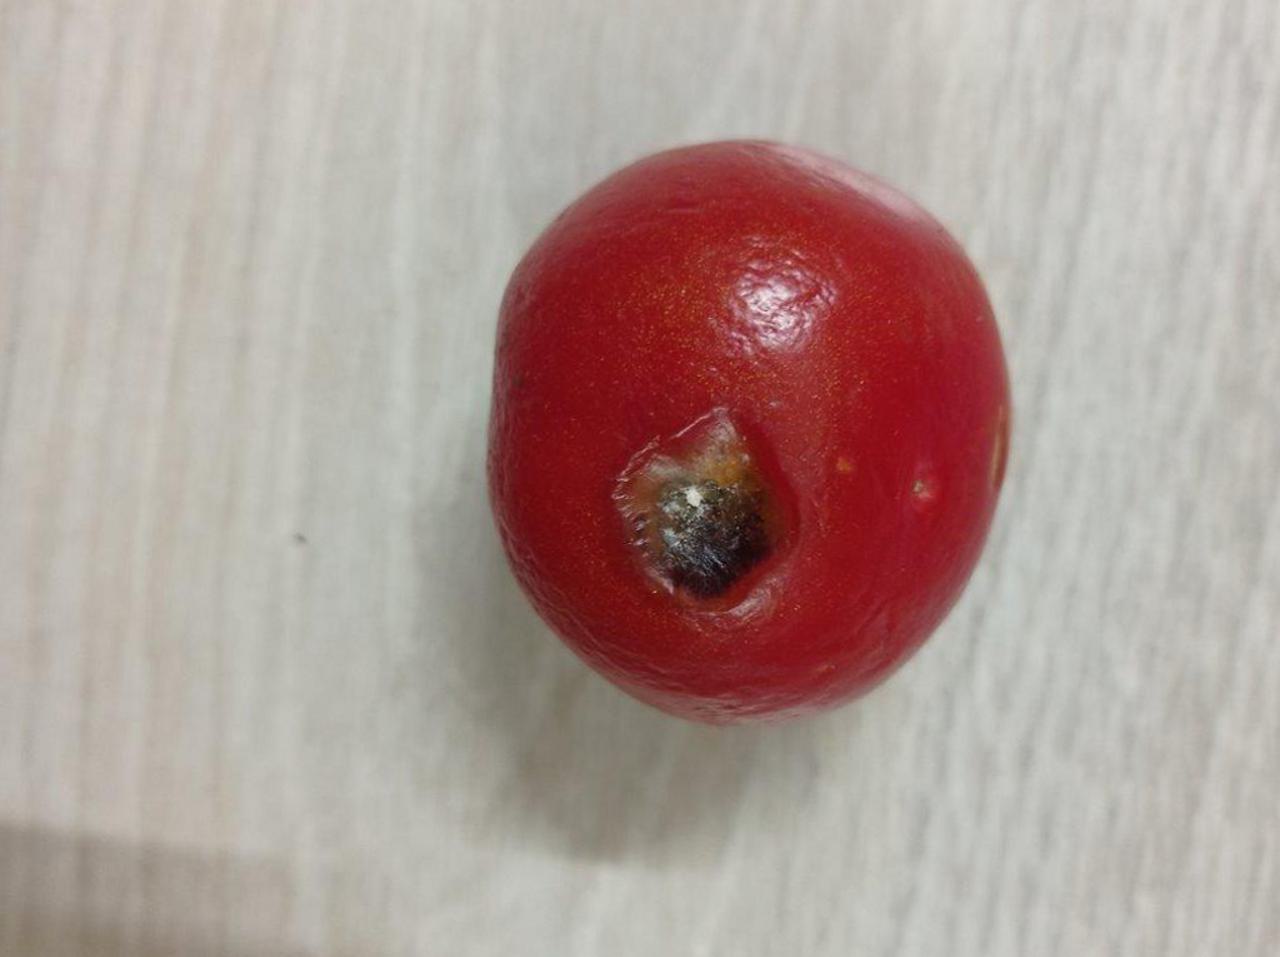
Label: Rotten